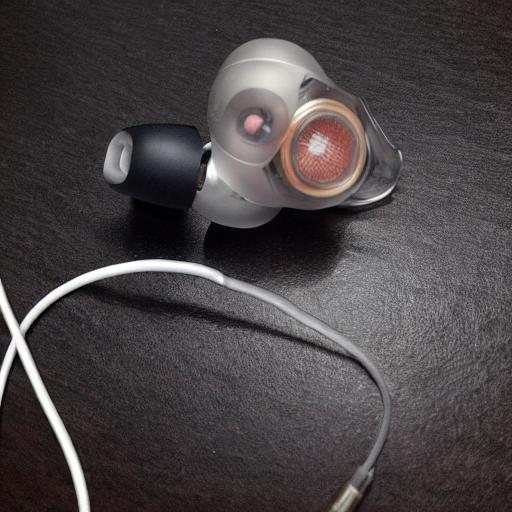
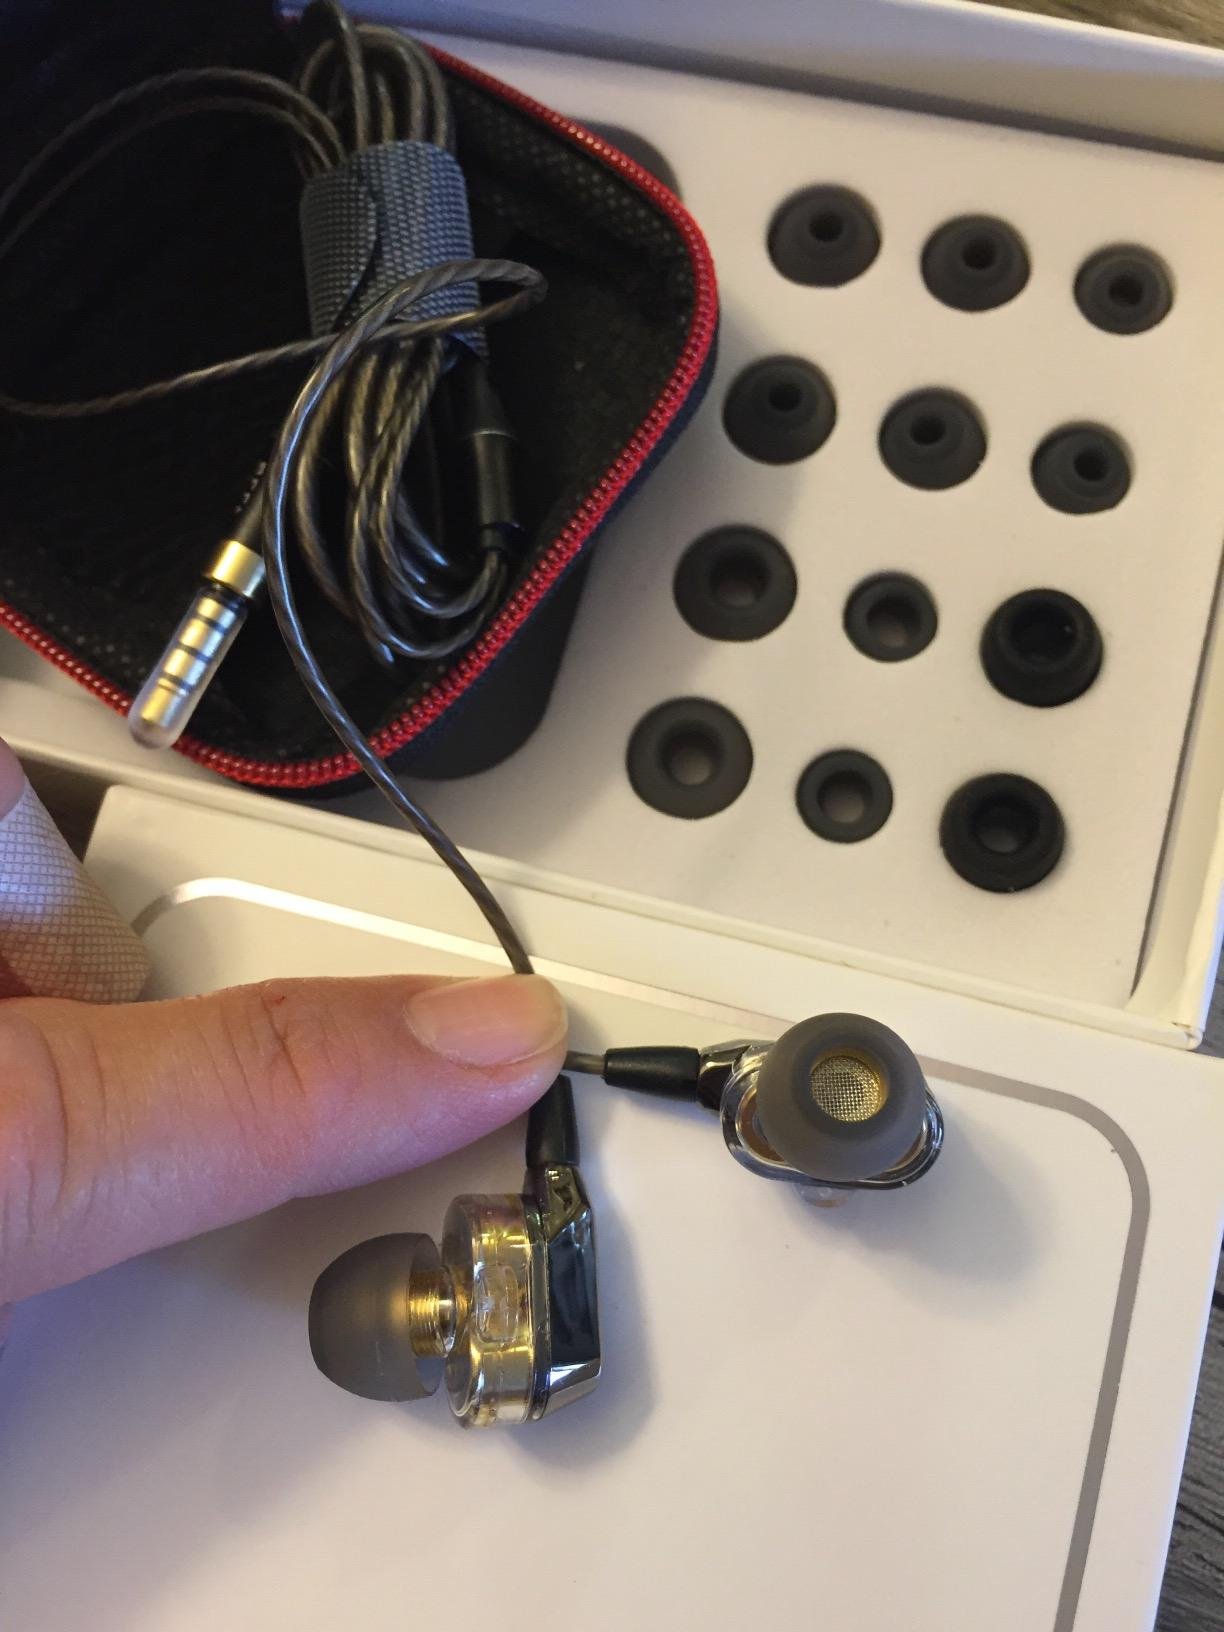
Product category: headphones
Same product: no